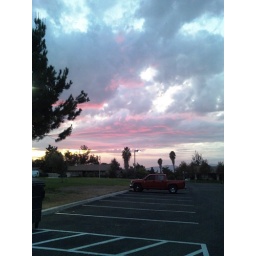
I love the pink tinged clouds in this photo